Josef Schneider (skier)

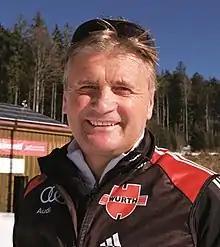
Josef Schneider in 2011

Josef Schneider (born 26 December 1957) is a German cross-country skier. He competed at the 1980 Winter Olympics and the 1984 Winter Olympics.